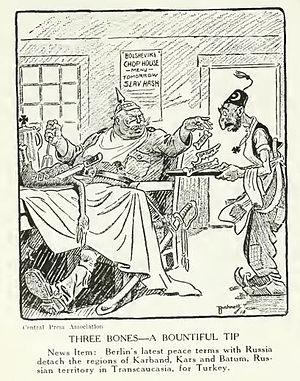
Durant les trois premiers mois du conflit, l'Empire ottoman reste dans une prudente expectative malgré les traités d'alliance qui le lient à l'Empire allemand. Dans un second temps, la « Sublime Porte » prend position en faveur des Empires centraux et entre en guerre à leurs côtés en octobre 1914.
Le traité de Brest-Litovsk est signé le 3 mars 1918 entre les gouvernements des Empires centraux menés par l'Empire allemand et la jeune république russe bolchevique, issue de la révolution russe, dans la ville de Brest-Litovsk et met fin aux combats sur le front de l'Est.
Le royaume de Perse se déclare neutre dès les premiers jours du conflit en Europe. Cependant, la présence de trois belligérants, l'Empire ottoman, la Russie et l'empire britannique à ses frontières, tout comme leur forte implication dans l'économie persane oblige le royaume à louvoyer entre les deux blocs d'alliance.